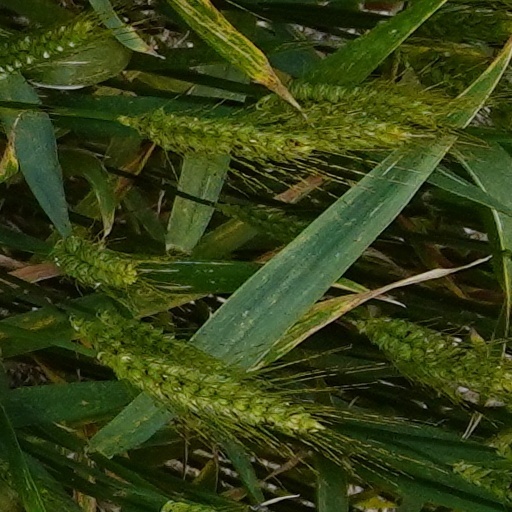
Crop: wheat